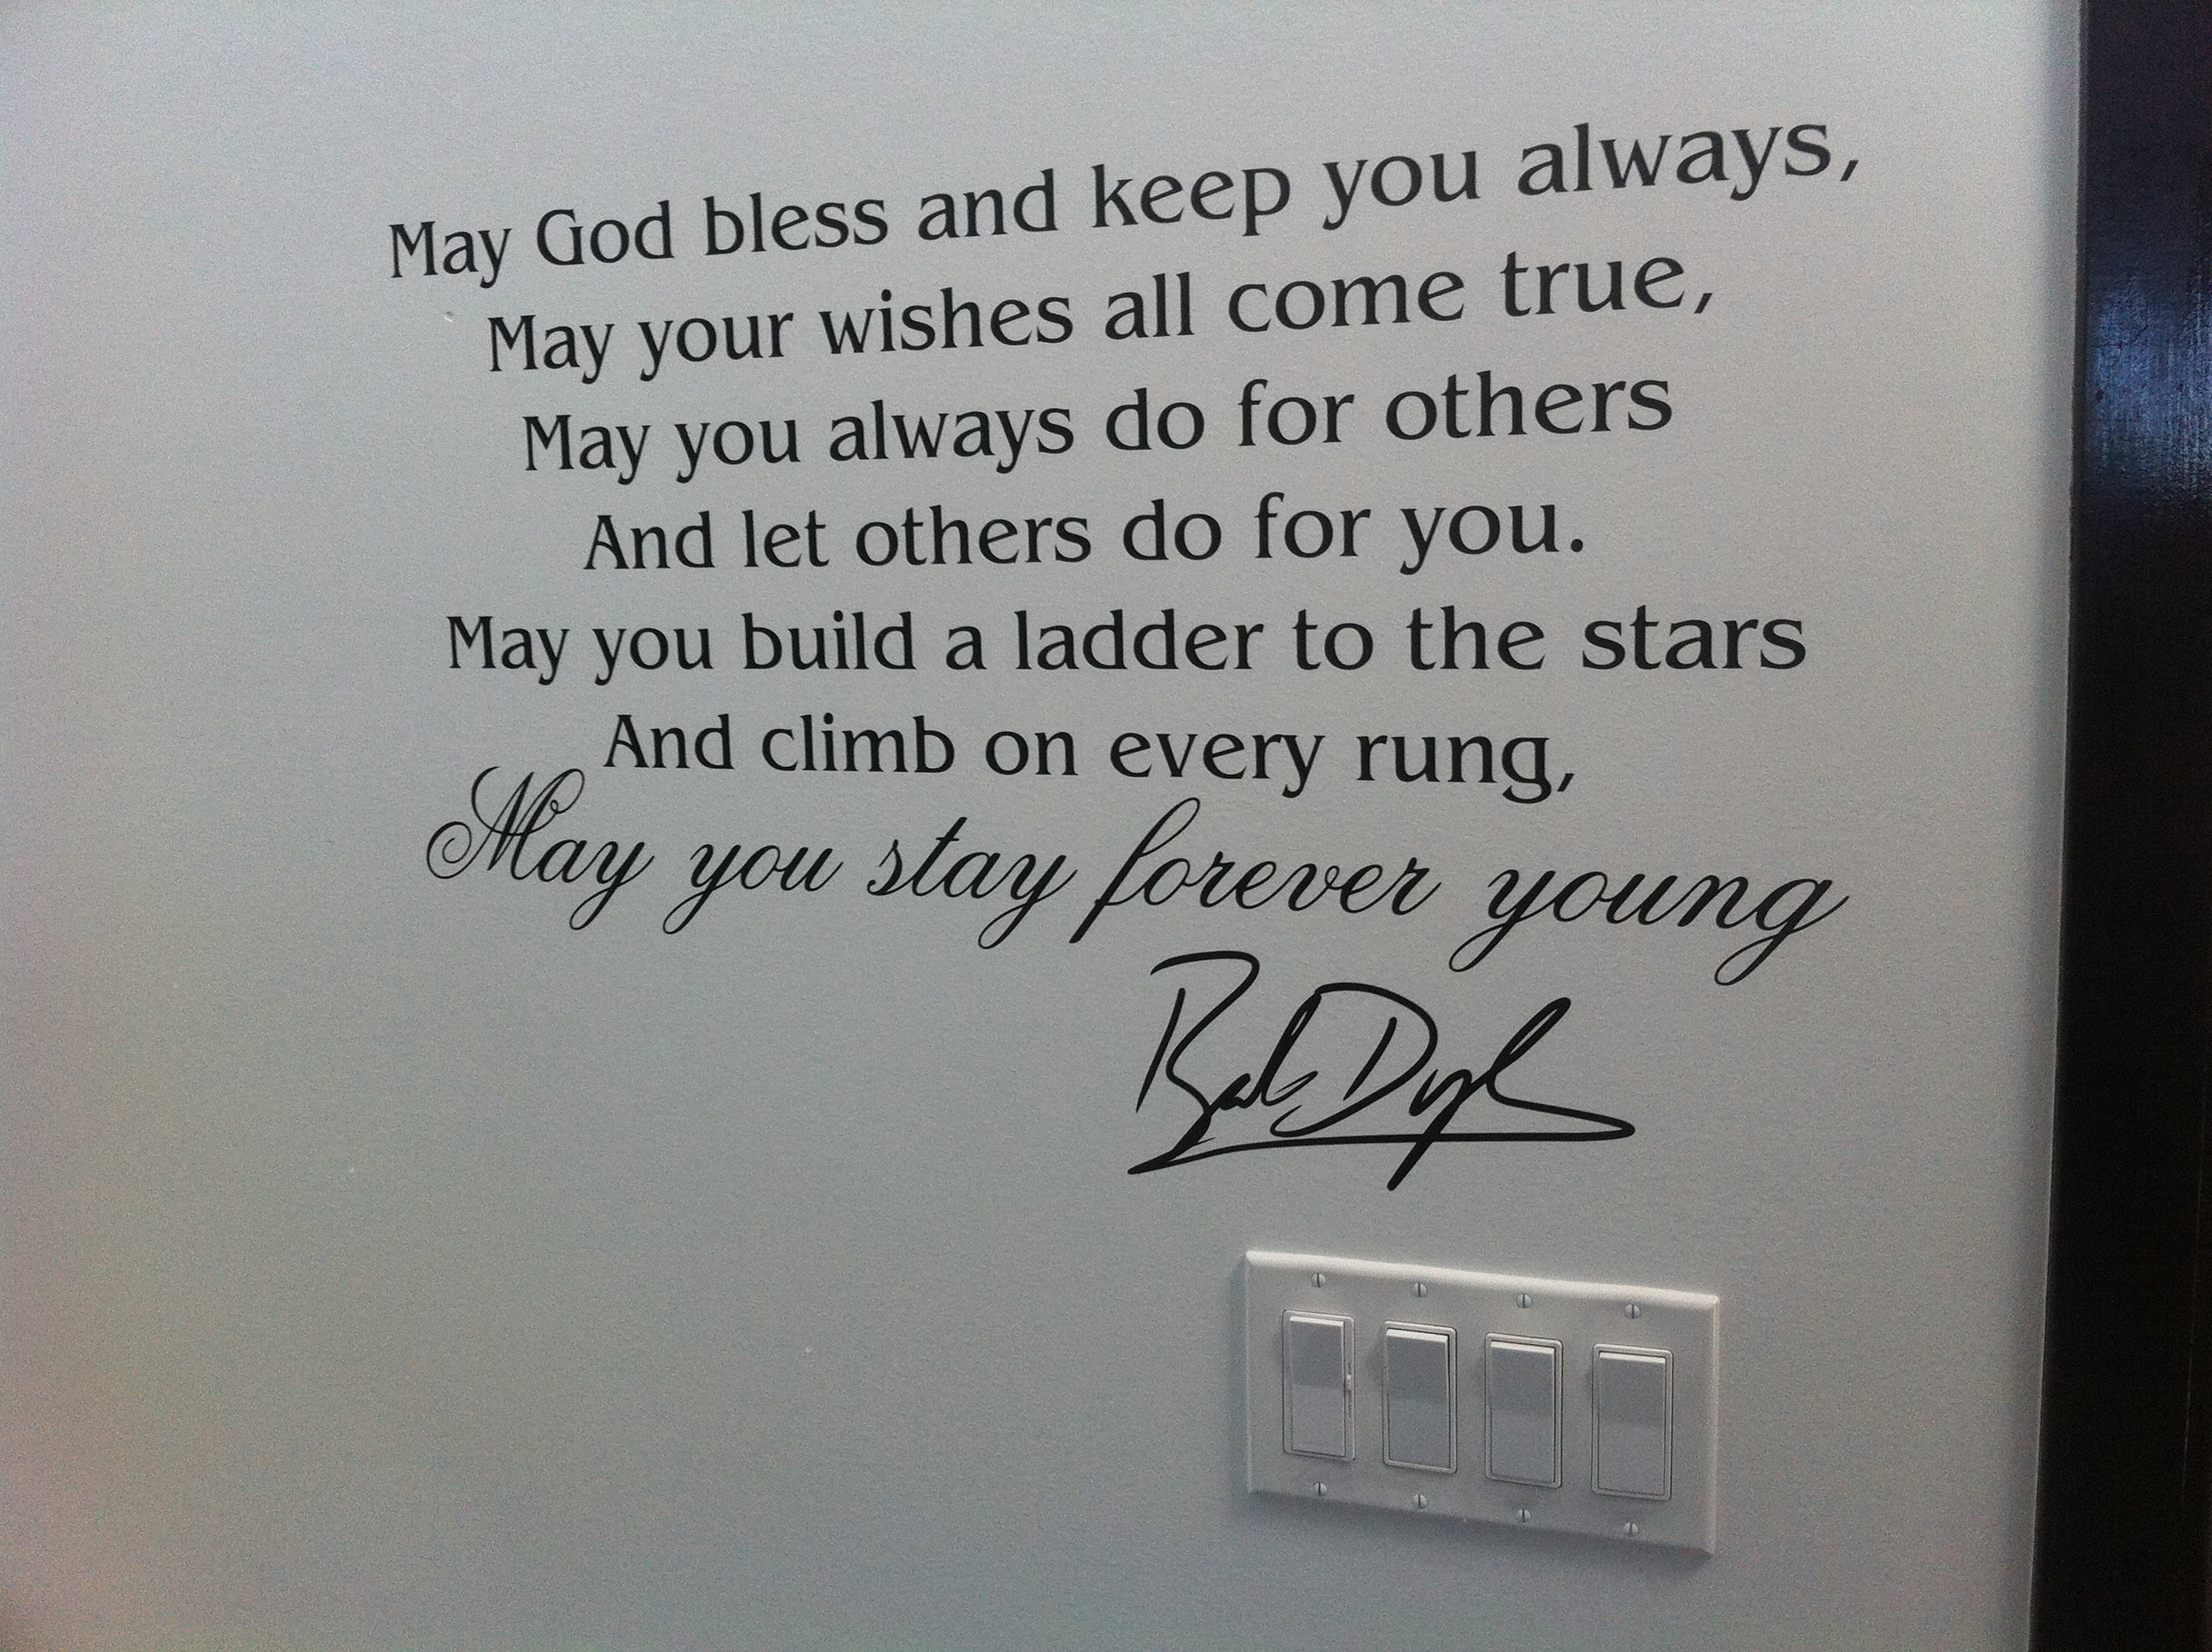
writing, brand, font, text, handwriting, calligraphy, document, shape, odyssey, presentation